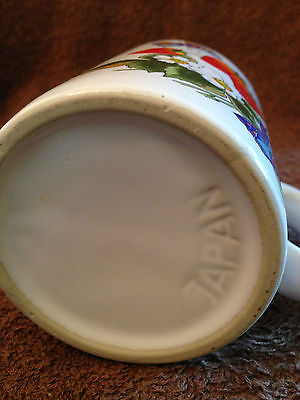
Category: mug